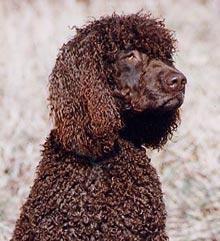
Irish_water_spaniel